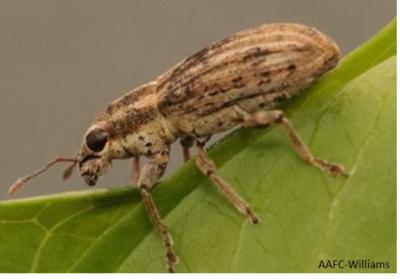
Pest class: pea_leaf_weevil